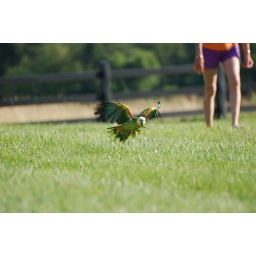
Coming in for the face plant (2)